Banate, Iloilo

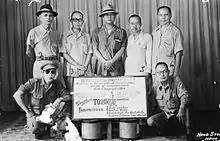
Ludovico Arroyo Bañas, (standing in the middle) with his staff at the Office of the Telecommunications Bureau, Region IV, in Iloilo City, c. late 1950s.

When the Americans seized control of Panay at the later part of 1899, Banate was among the first settlements they bombarded and chosen as landing spot for their forces. On October 27, 1899, General Diocno informed General Delgado of the docking at Iloilo of the USS Concord. On board were 3,000 troops and 200 horses. On November 2, two American gunboats bombarded the town of Banate. On the 5th, American forces began their advance outside the frontlines toward San Miguel. Landings were made in Banate on November 25, in Capiz and Calivo in December, and in San Jose de Buenavista in January 1900. Unable to resist the American advance, the Filipino revolutionaries retreated to the mountains of Panay. Delgado retreated to the mountains of Lambunao, Diocno to the hills of Aclan, and Fullon to the vicinity of Mt. Madia-as. By July 1, 1900, the Panay defenders had opted to shift to guerrilla tactics.